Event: Nepal Earthquake
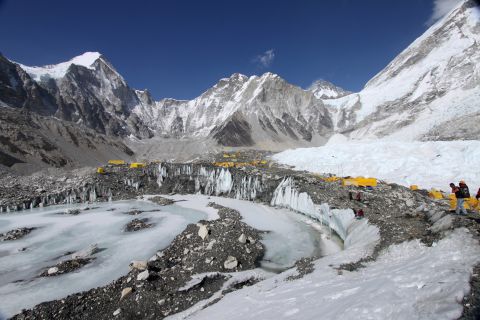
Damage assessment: no_damage